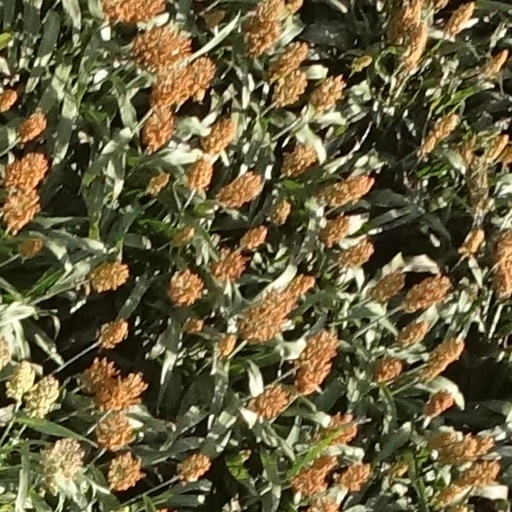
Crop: sorghum